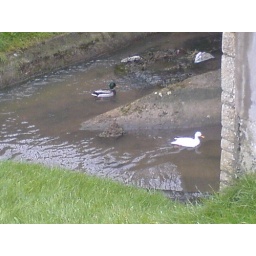
If you've seen the river twyer (ie. brook) then you'd also be surprised to see ducks in it!